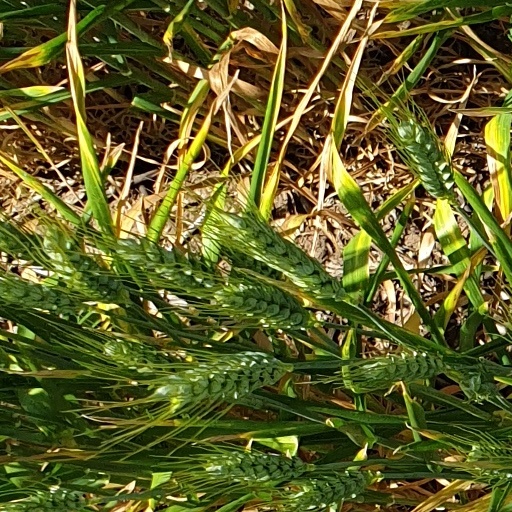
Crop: wheat